New Routemaster

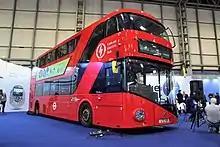
The Equipmake electrified New Routemaster prototype on display at the 2022 Euro Bus Expo

In May 2013, LT1 and LT2 were loaned to the UK government to take part in a global trade mission covering 16 countries in four continents over 12 months. In October 2013, LT3 was sent on a demonstration tour to Hong Kong and then to Singapore in February 2014. As at August 2014, LT1 was stored in Abu Dhabi pending a decision on the future of the programme while the other two had returned to England.